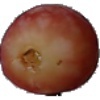
Label: Grape Pink 1